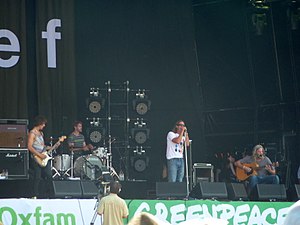
Reef
Reef der spiller ved Glastonbury i 2010
Reef er en engelsk rockgruppe fra Glastonbury. Bandet består af Gary Stringer, Jesse Wood og Jack Bessant.